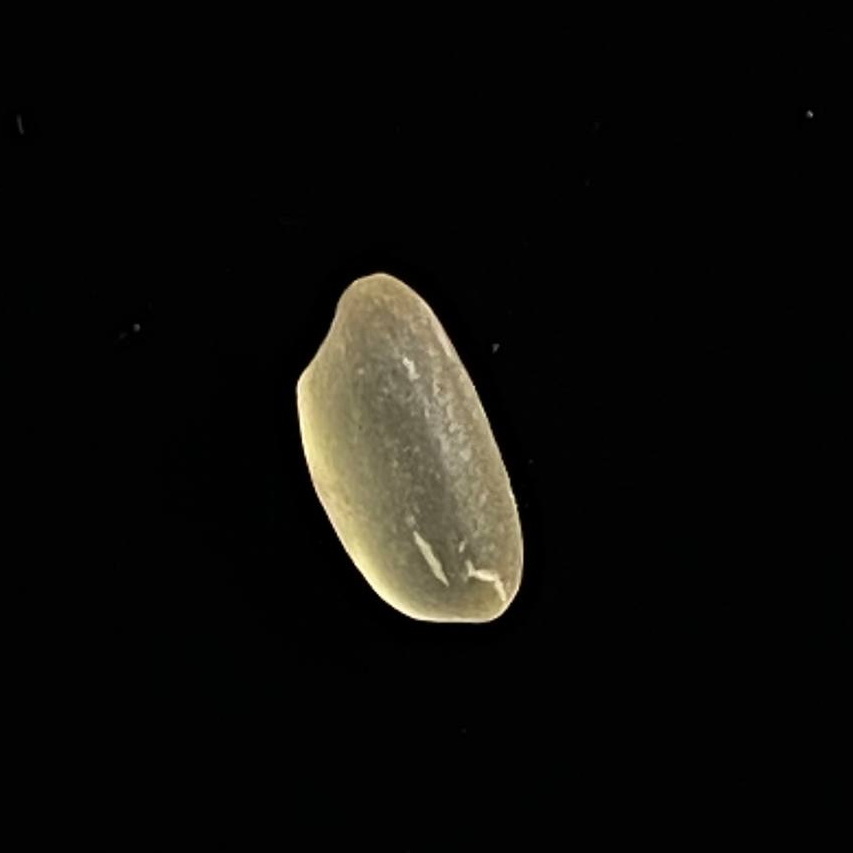
Rice variety: Gutisharna